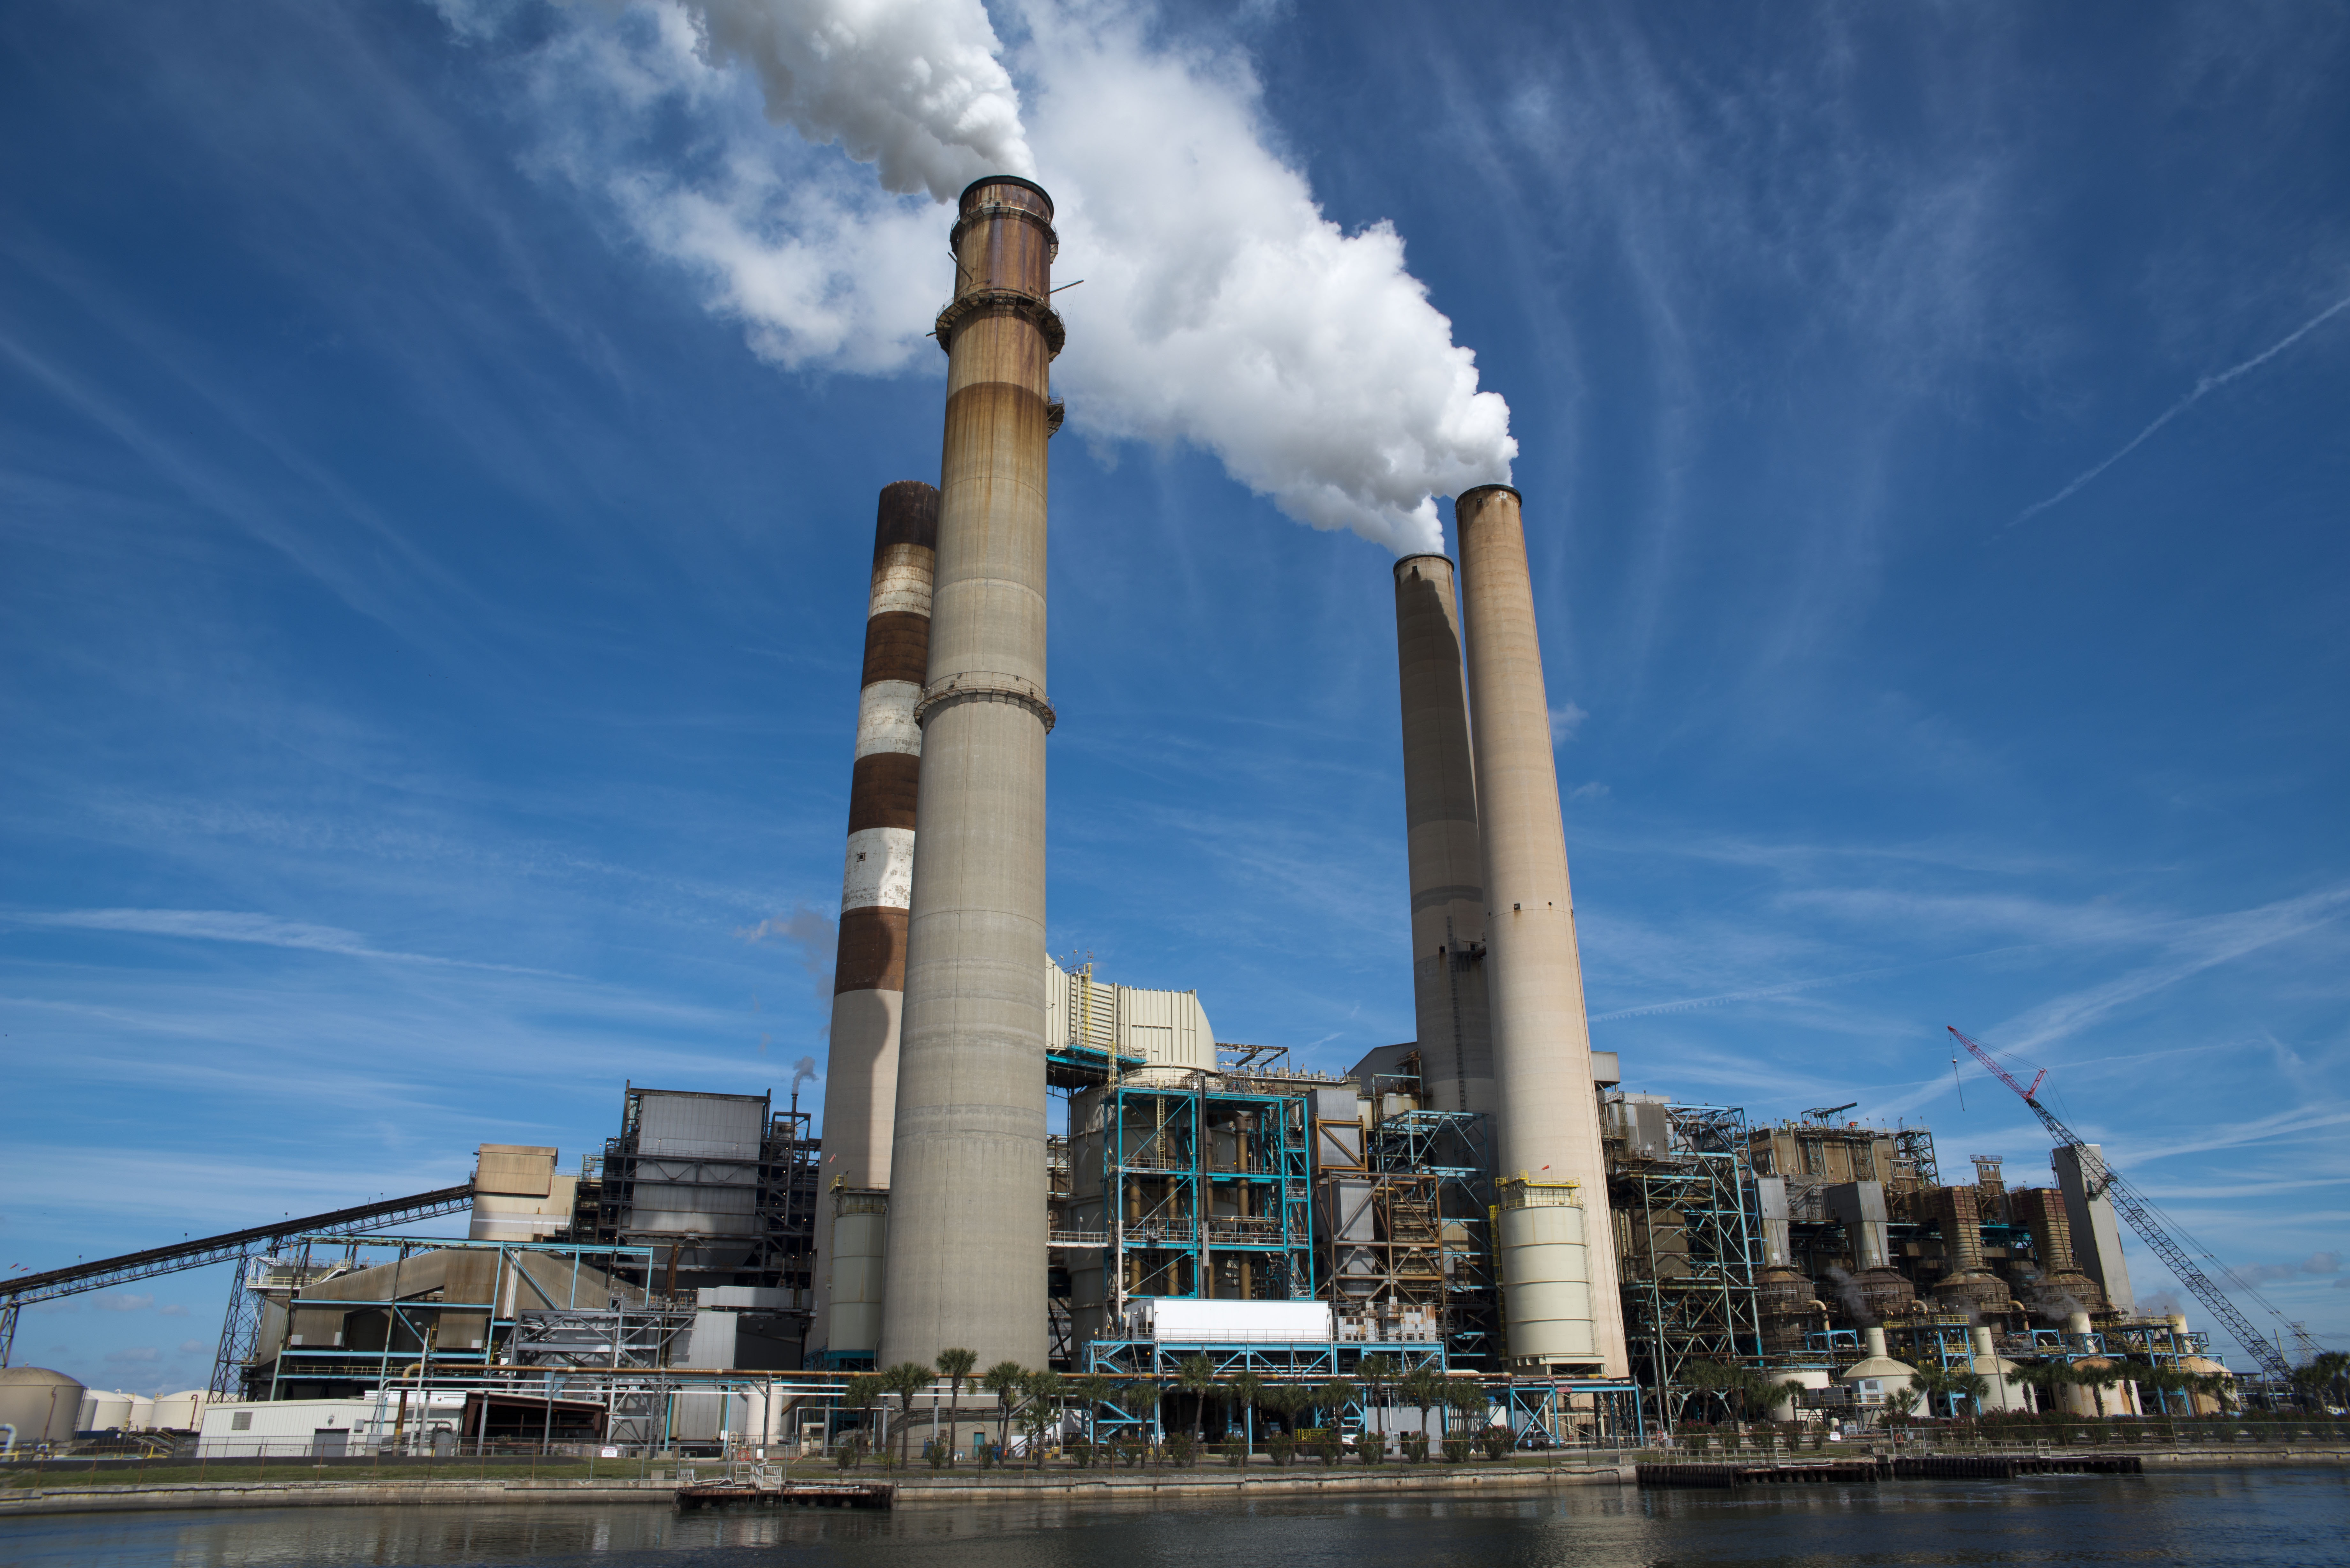
plant, steam, smoke, vehicle, tower, landmark, industrial, factory, industry, stack, energy, power plant, power, gas, pollution, florida, power station, ruskin fl, ruskin florida, smoke stack, pollute, outdoor structure